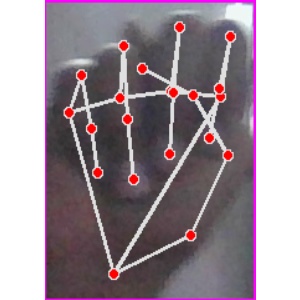
अक्षर: न